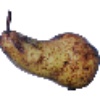
Label: pear_abate